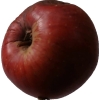
Label: Apple 17